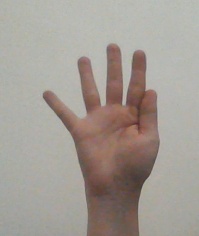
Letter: sheen